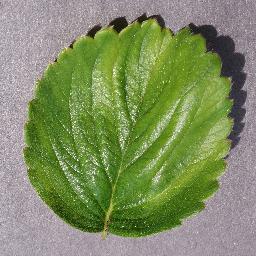
Label: Strawberry___healthy